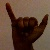
The image shows a hand gesture representing the letter 'Y' in Indian Sign Language.